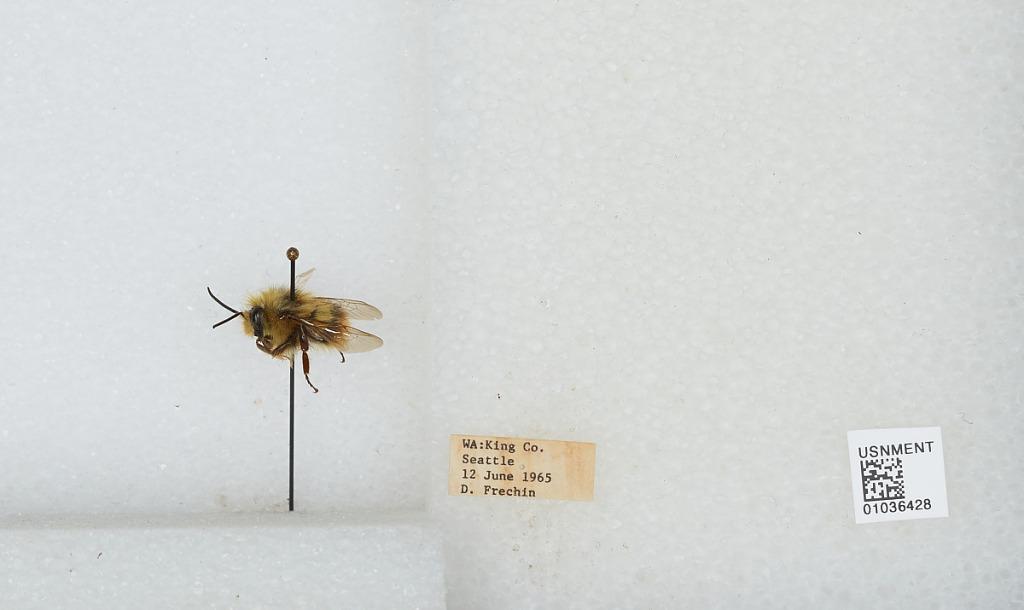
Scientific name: Bombus (Pyrobombus) mixtus Cresson
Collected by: D. Frechin
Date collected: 1965-6-12
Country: United States
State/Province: Washington
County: King
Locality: Seattle
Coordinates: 47.6097, -122.333